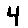
Label: 4